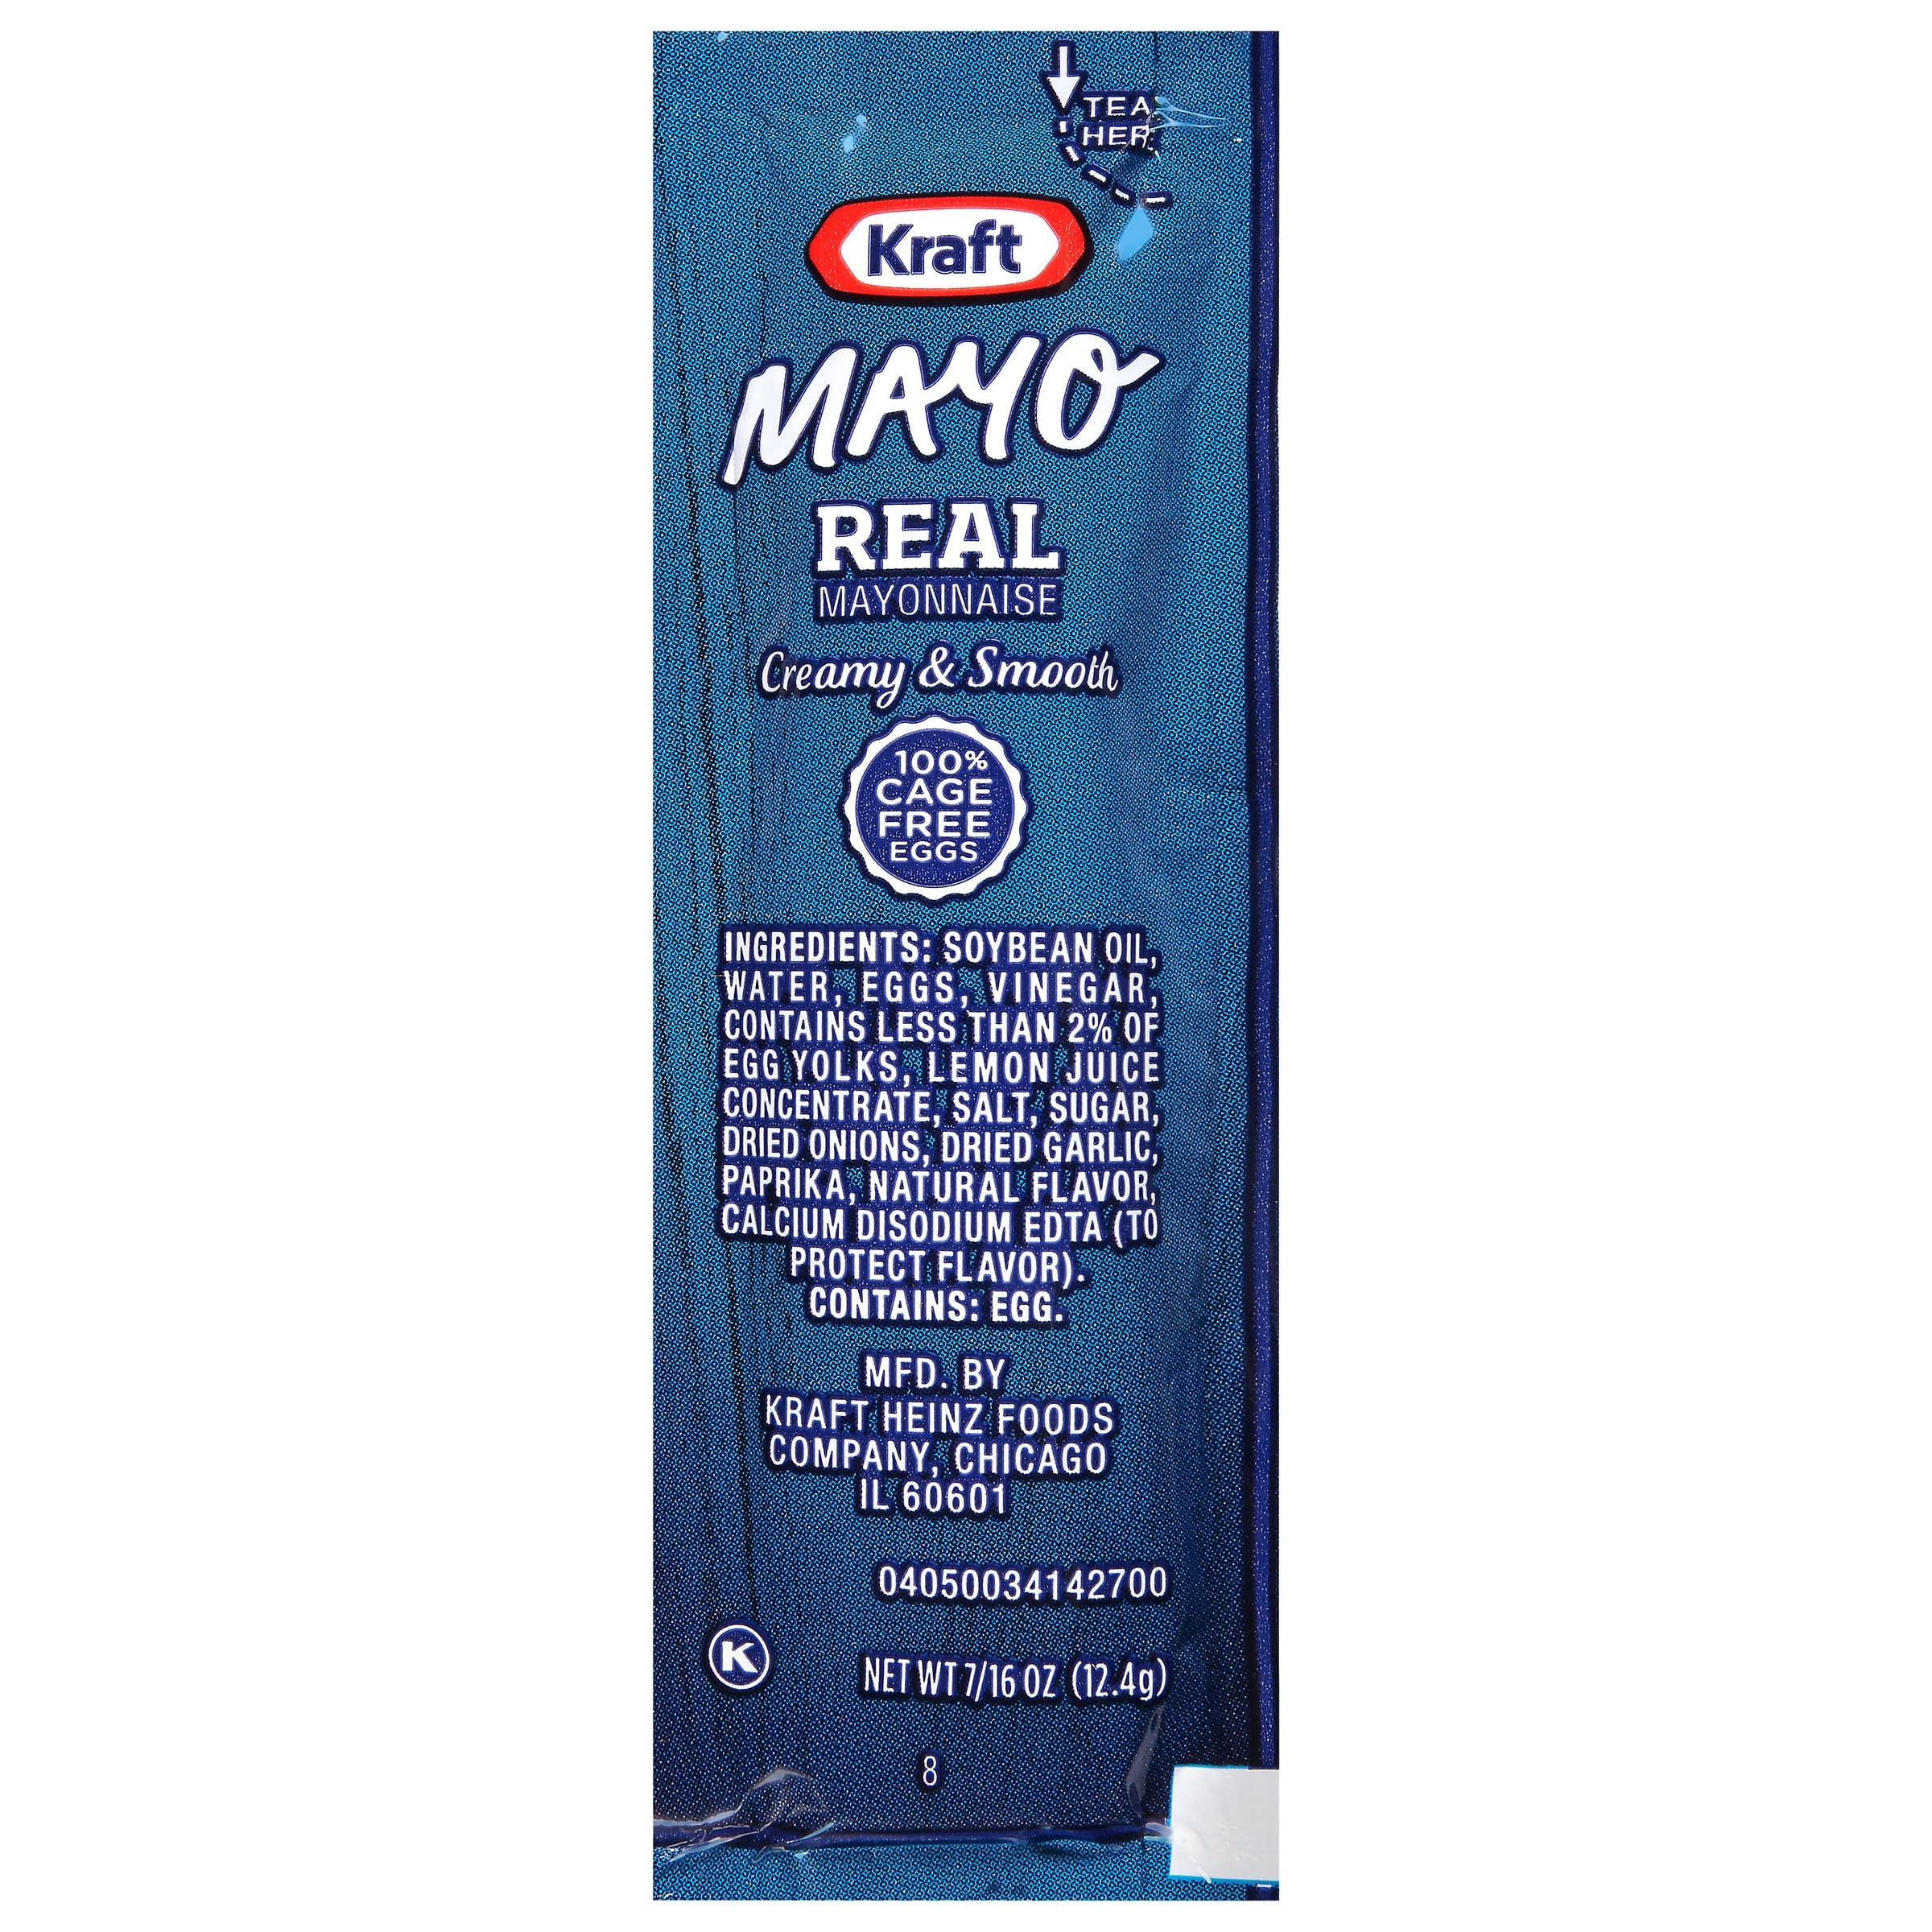
Item Name: Kraft Mayo Real Mayonnaise Single Serve Packet (0.16 oz Packets, Pack Of 500)
Bullet Point 1: Kraft Real Mayonnaise adds light flavor and creamy texture to all types of dishes
Bullet Point 2: Our single serve mayo packets are perfect for customers who prefer to add their own condiments
Bullet Point 3: Made with cage free eggs, vinegar, lemon juice and the perfect blend of seasonings
Bullet Point 4: The perfect complement to a wide variety of American and other cuisines
Bullet Point 5: A delicious addition to cold or hot sandwiches or as a dipping sauce for fries, nuggets and more
Bullet Point 6: Kosher; contains eggs
Bullet Point 7: Kraft Mayonnaise Single Serve 12 gm. Packets (500 per case) are perfect for on-the-go use
Bullet Point 8: Ideal for use in commercial kitchens, restaurants, fast food, takeout, food trucks, concessions and more
Value: 218.75
Unit: ounce

Price: 85.46